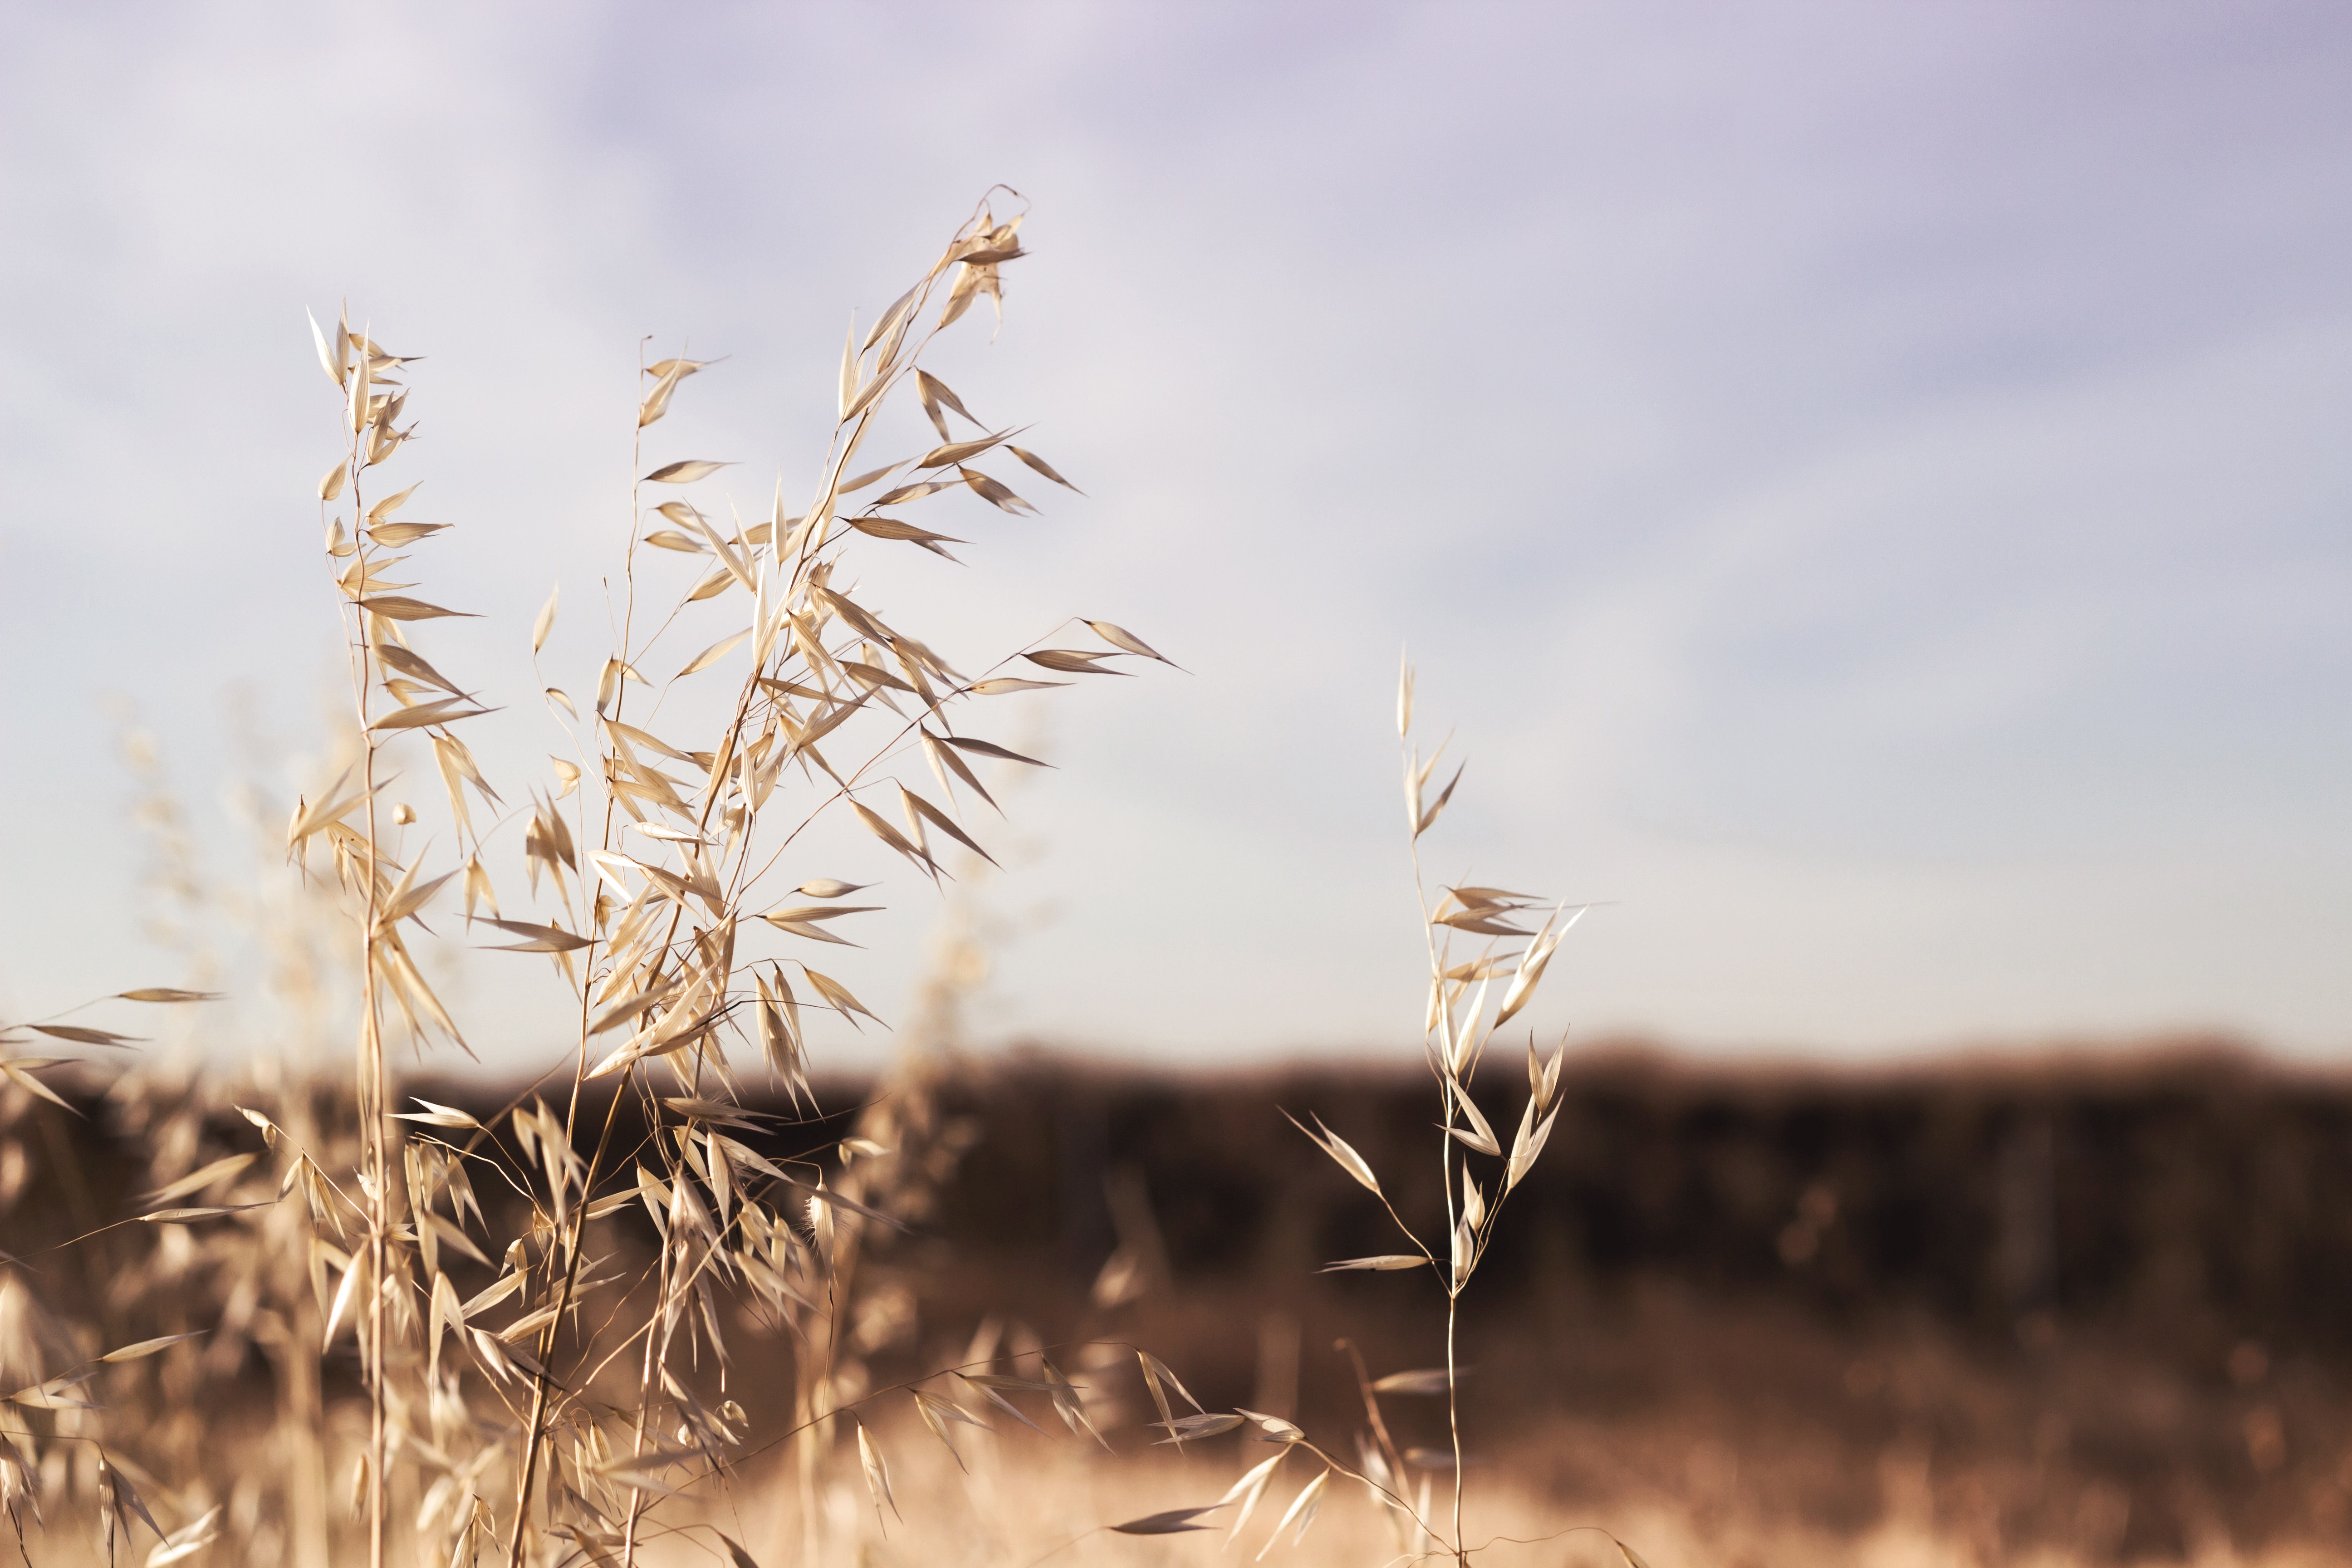
nature, sky, grass, field, grass family, grain, plant, rye, phragmites, sunlight, wheat, food grain, prairie, photography, oat, grassland, plant stem, wind, crop, poales, landscape, plain, horizon, meadow, cereal